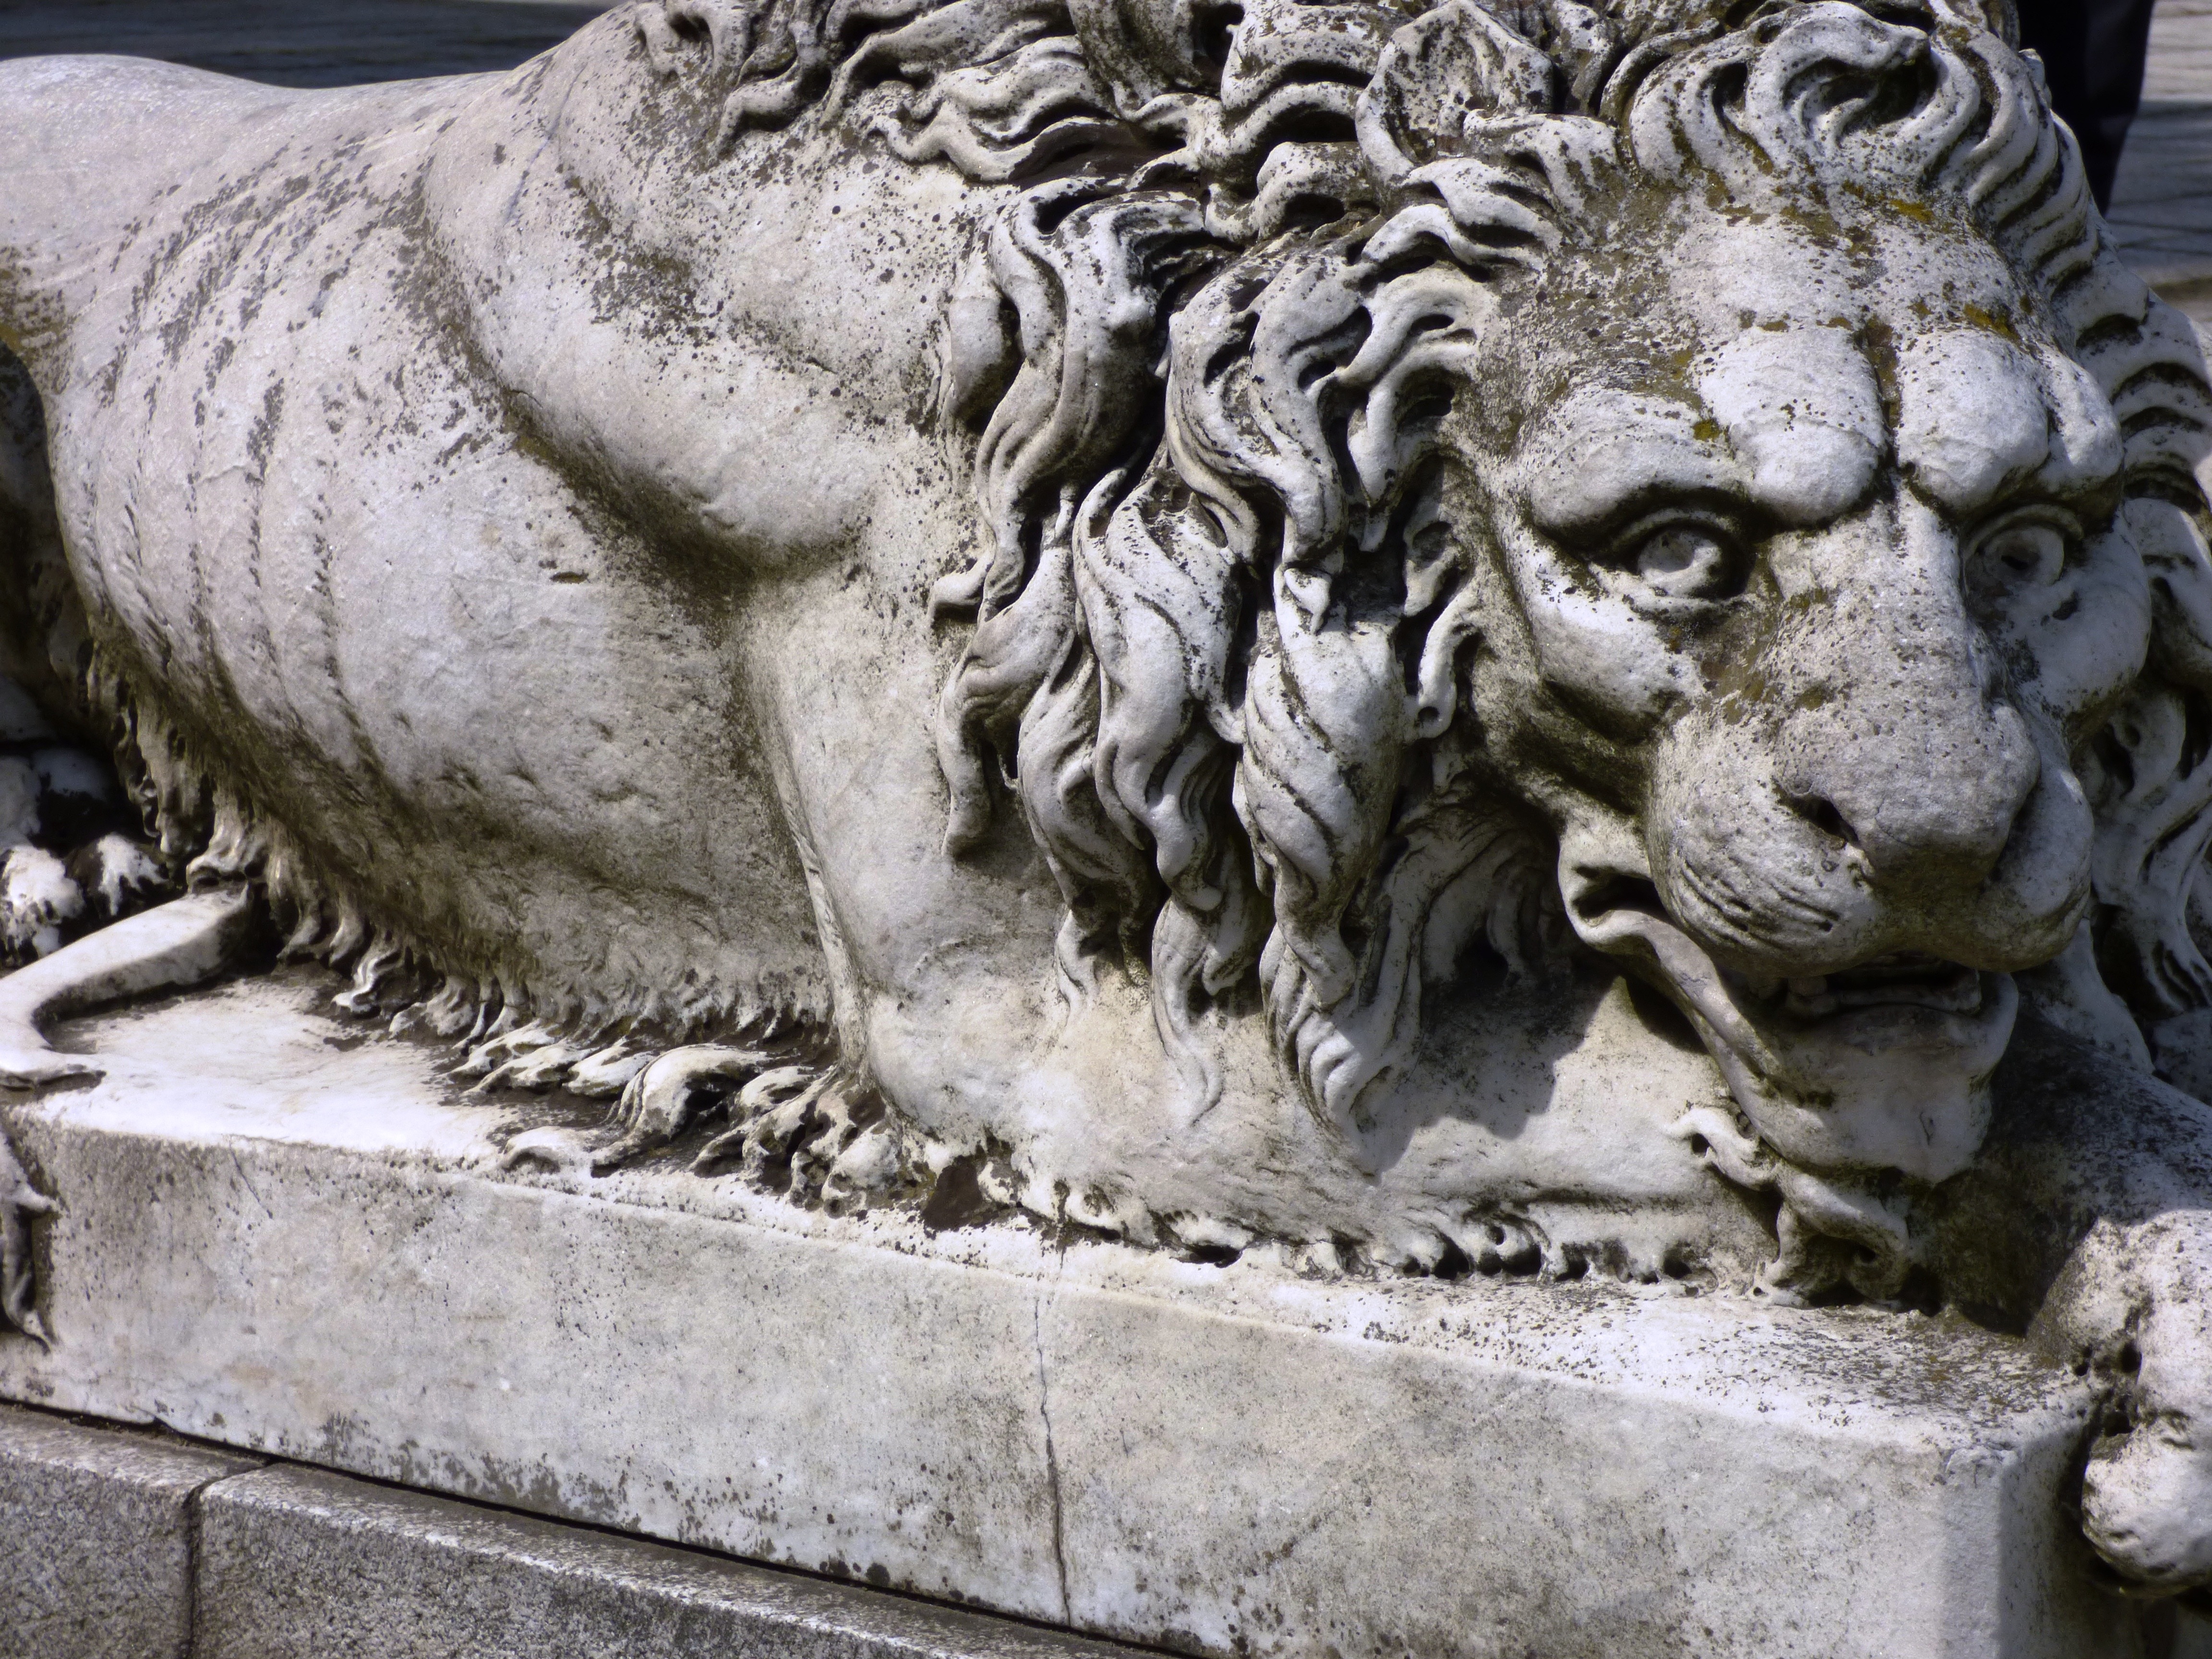
architecture, old, animal, monument, statue, tourism, lion, gothic, ornament, gargoyle, sculpture, art, temple, poland, carving, the museum, monuments, mythology, stone carving, the statue, the renaissance, ancient history, scrotum